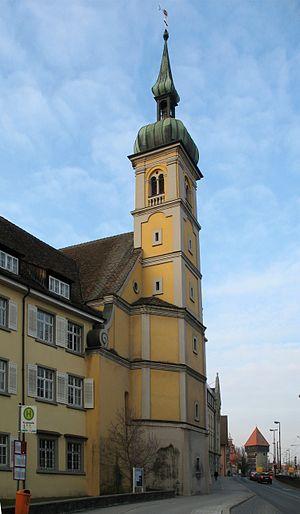
La cathédrale Notre-Dame de Constance est l'ancien siège de l'évêché de Constance, en Allemagne. La première construction de l'édifice remonte aux premiers temps de la création du siège épiscopal, vers l'an 600, et est mentionnée pour la première fois en l'an 780. Elle fut pendant douze siècles le siège de l'évêque de Constance et accueillit les débats du Concile de Constance. Depuis la disparition de l'évêché de Constance en 1821, la cathédrale est utilisée comme église paroissiale.